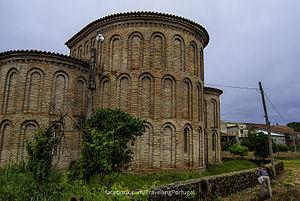
Cet article recense les monuments nationaux du district de Bragance, au Portugal.